Otojirô Itô

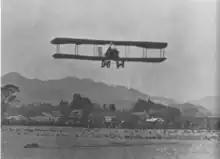
Ito-Emi type 1

In November 1915, Itô finished construction of an airplane named after himself and his hometown, the “Itô-Emi Type 1.” On January 8, 1916, Itô flew his aircraft over Tokyo, making him famous among Japanese aviators. After Itô’s aircraft facility suffered severe damage from winds and flooding in late September 1917, he moved his operation to Tsunanuma-chô (now Naraishino City), and reestablished his business under the name “Itô Aircraft Manufacturing.” Among the pilots that Itô trained was Tadashi Hyōdō, the first Japanese woman to earn her pilot’s license, and Inoue Chôichi, who established the Japan Air Freight Corporation.